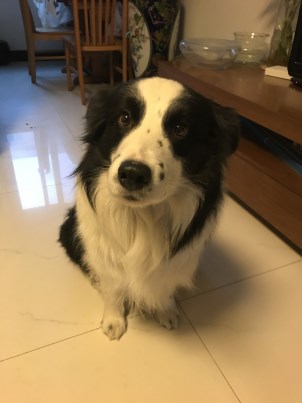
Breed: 2594-n000109-Border_collie